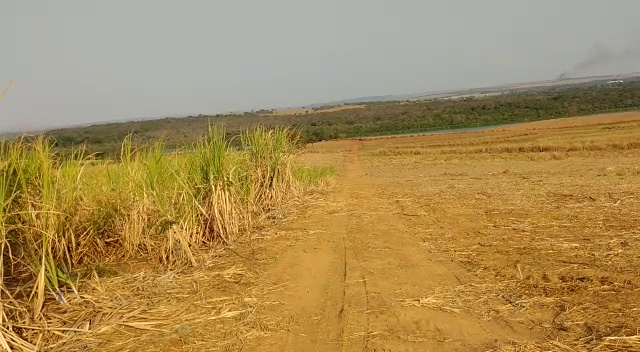
Fire: no
Smoke: yes